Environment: real
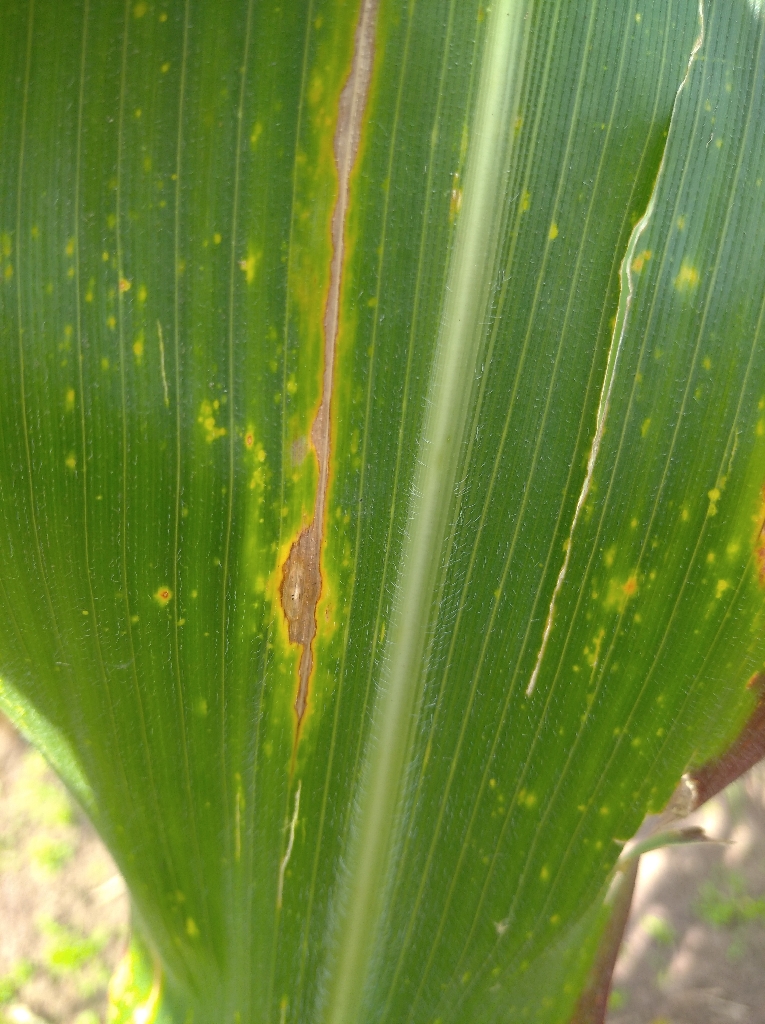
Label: northern_corn_leaf_blight